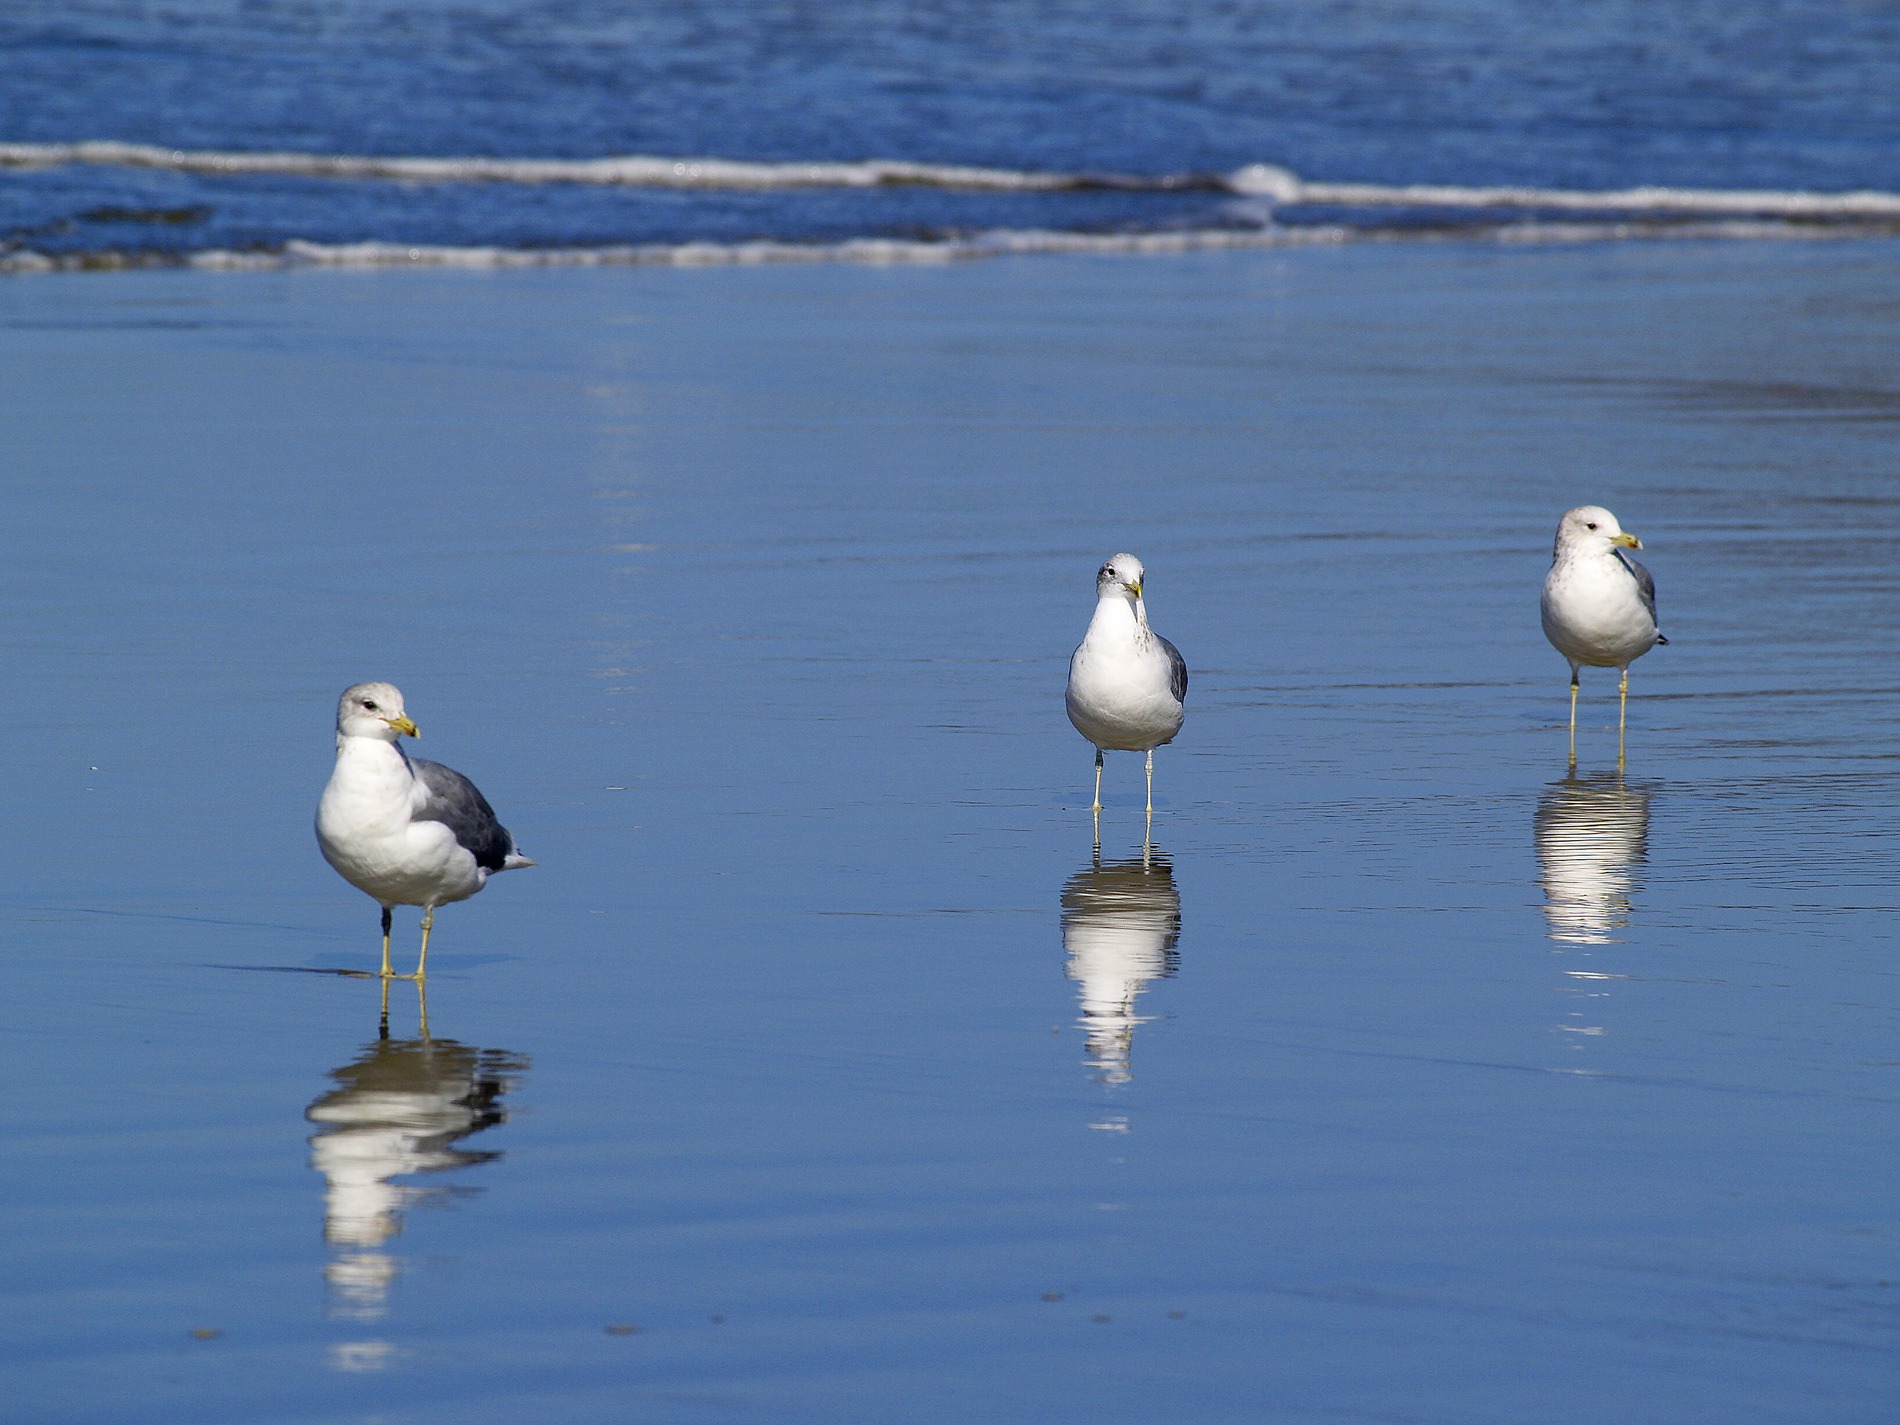
beach, sea, water, nature, sand, ocean, bird, seabird, shoreline, wildlife, reflection, gull, beak, fauna, seagulls, vertebrate, pacific, shorebird, charadriiformes, european herring gull